Borland Racing Developments

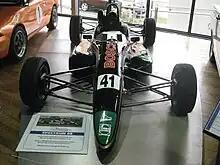
The Spectrum 09 in which Mark Winterbottom placed 2nd in the 2002 Australian Formula Ford Championship

Borland Racing Developments is an Australian championship winning manufacturer of open-wheel racing cars, principally in the junior categories of Formula Ford and Formula Vee.